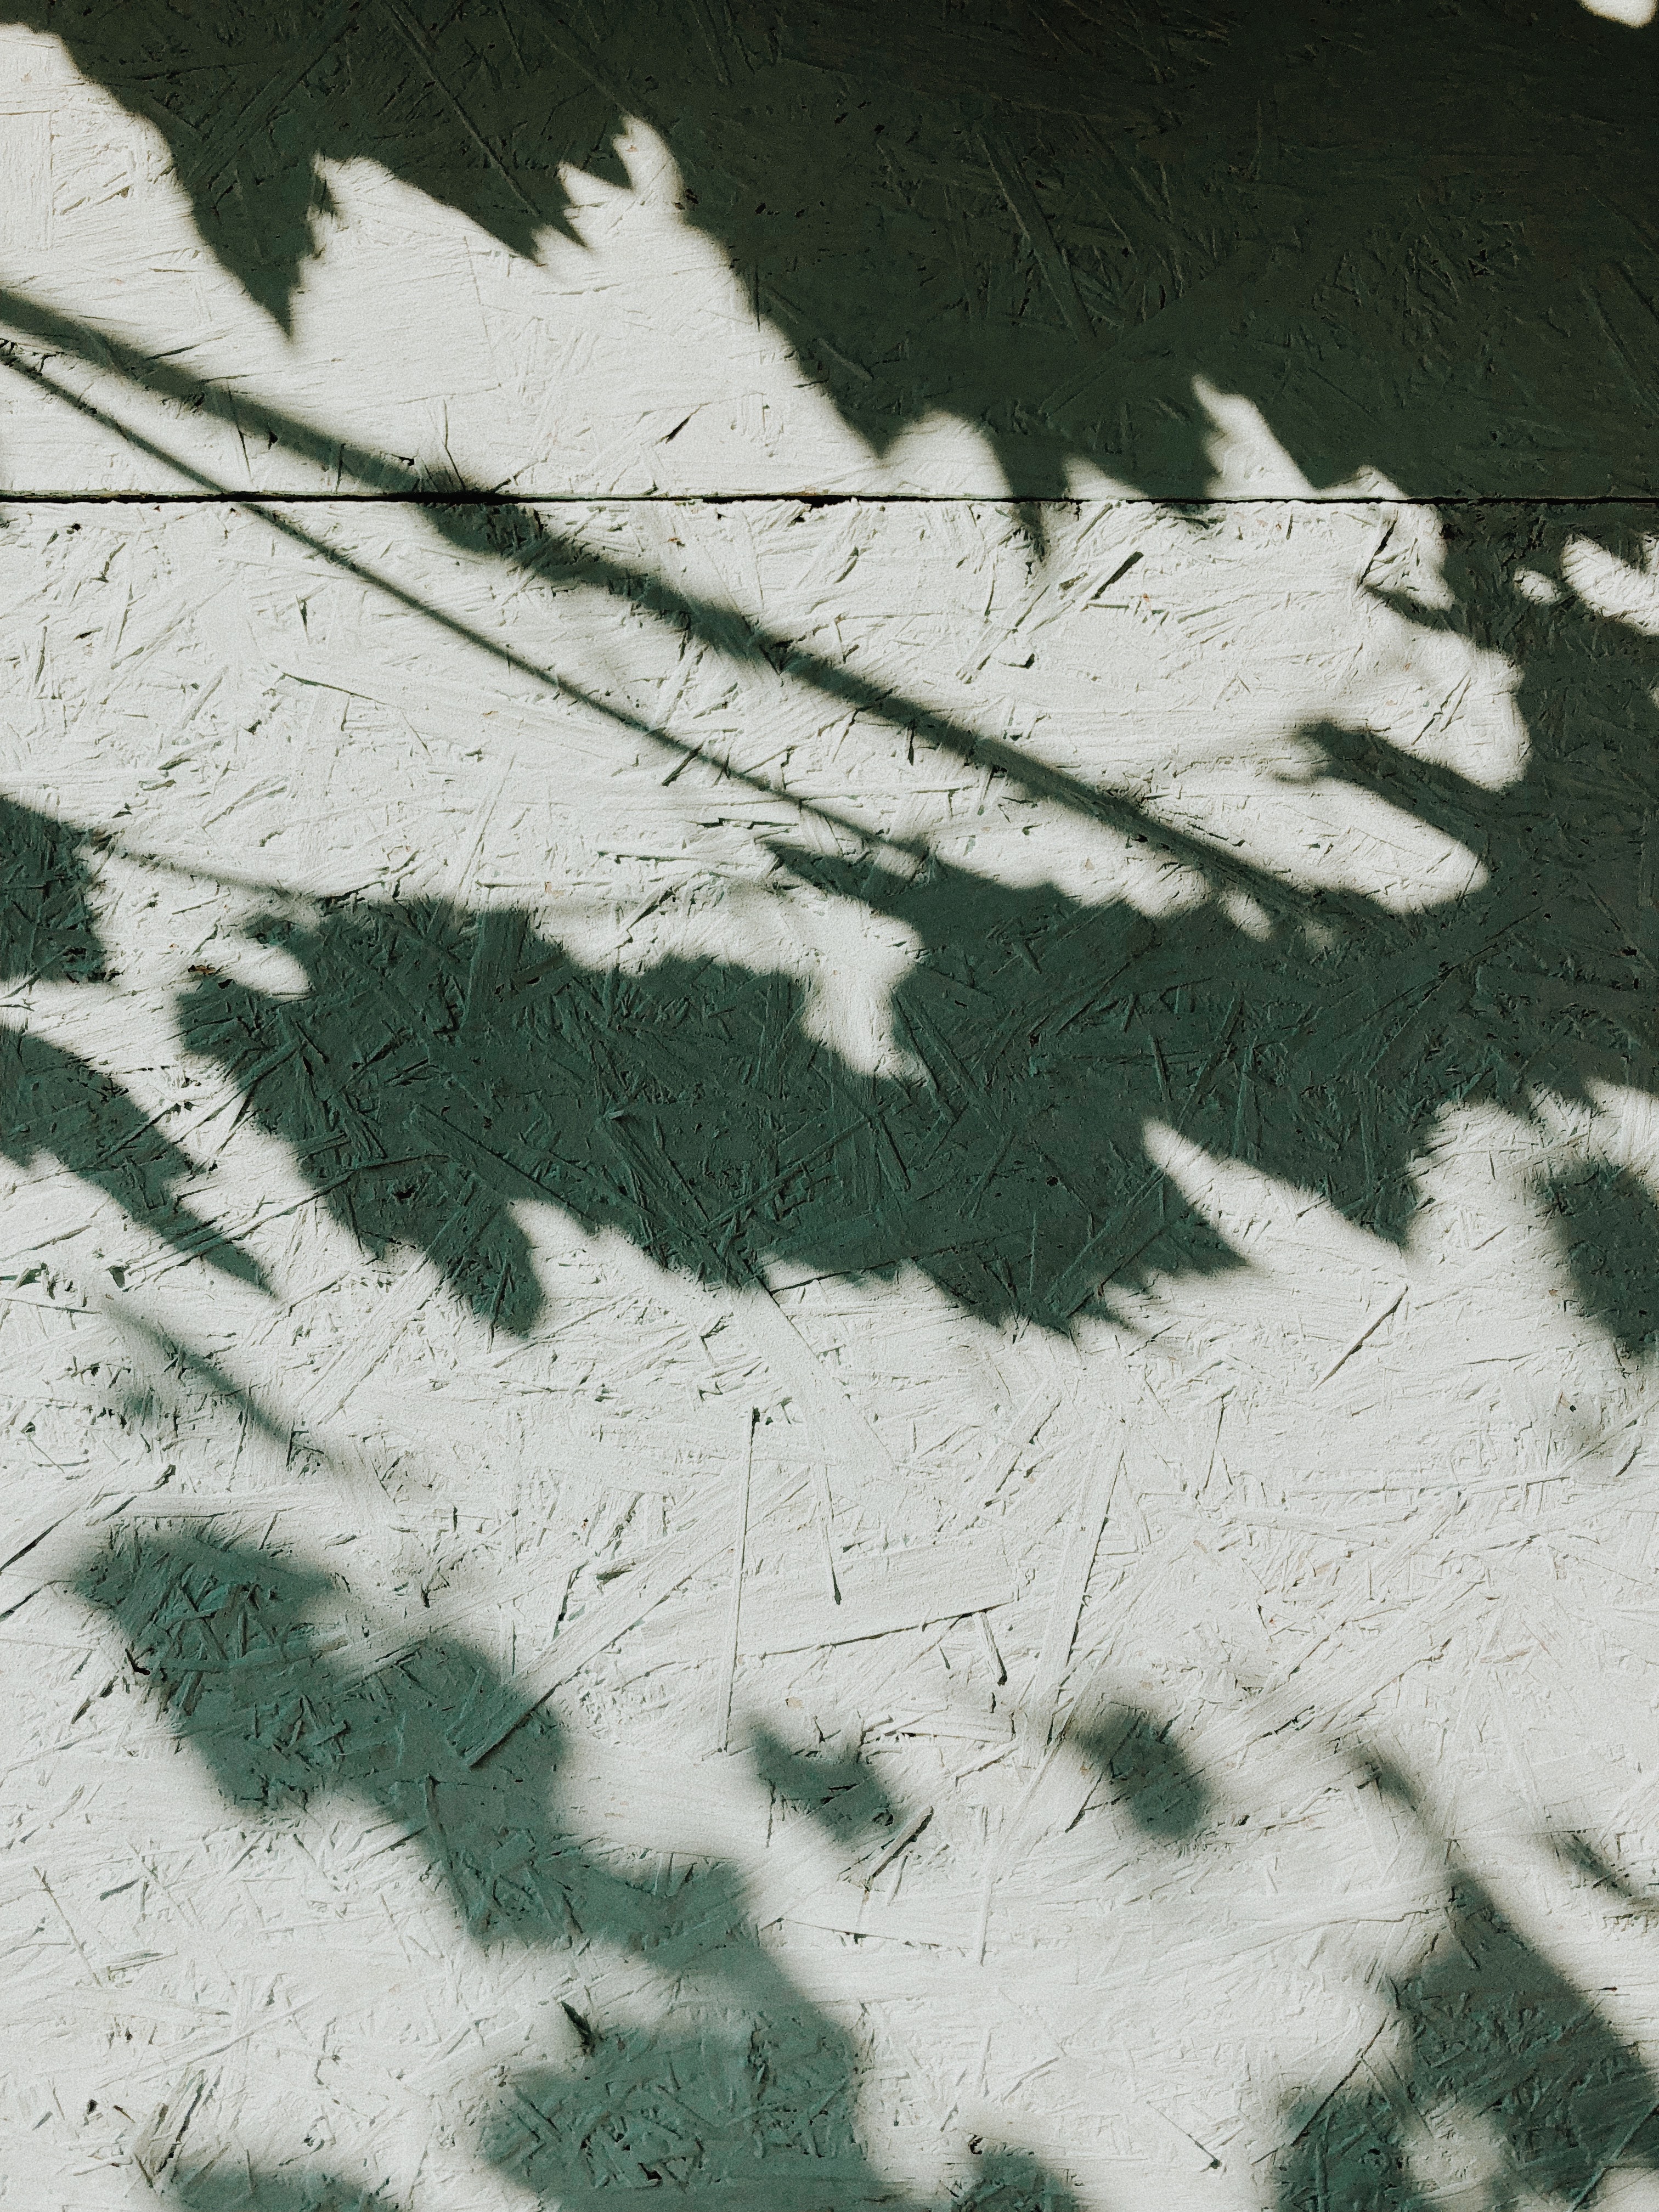
green, leaf, shadow, pattern, tree, grass